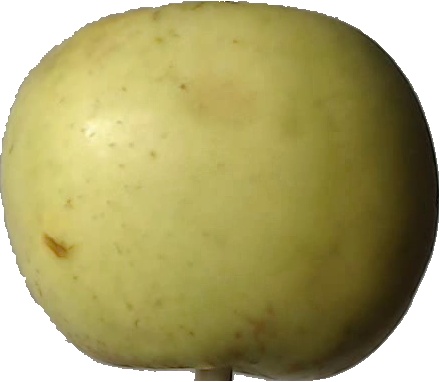
Label: apple_golden_3